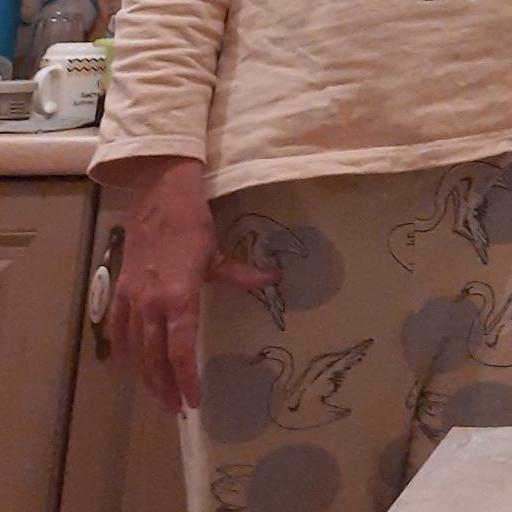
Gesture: no_gesture